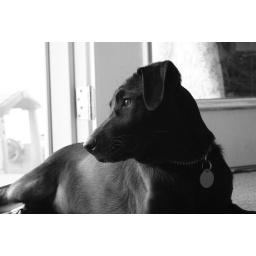
lily hanging out in front of the screen door